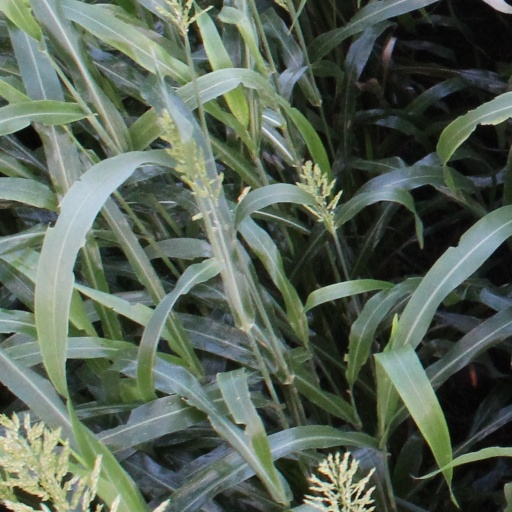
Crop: sorghum